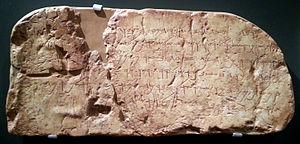
Le tunnel d'Ézéchias ou tunnel de Siloé, a été construit à Jérusalem avant 701 av. J.-C. sous le règne d'Ézéchias, roi de Juda, pour ravitailler la ville en eau en cas de siège.